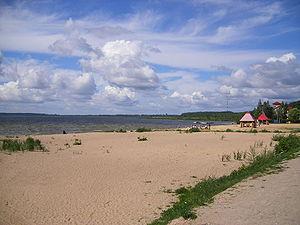
Braslaw ou Braslav est une ville de la voblast de Vitebsk, en Biélorussie, et le centre administratif du raïon de Braslaw. Sa population s'élevait à 9 817 habitants en 2017.